Honduras

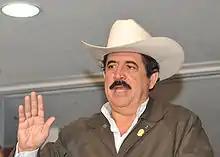
The 2009 military coup ousted the country's democratically elected President Manuel Zelaya.

In 1963, a military coup removed the democratically elected president, Ramón Villeda Morales. A string of authoritarian military governments held power uninterrupted until 1981, when Roberto Suazo Córdova was elected president.